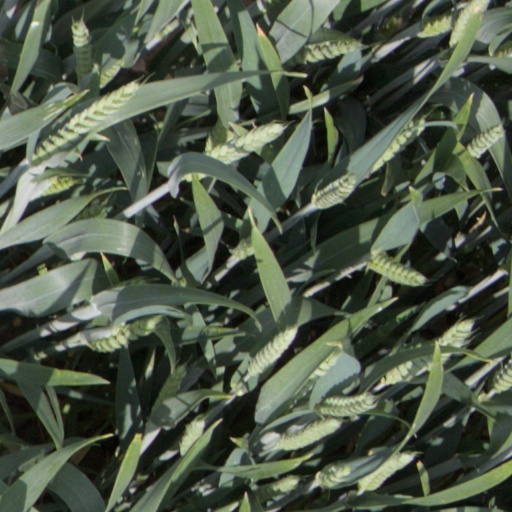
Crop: wheat